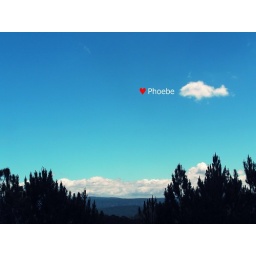
A fish is swimming in the blue sky...